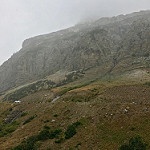
Scene: Outdoor